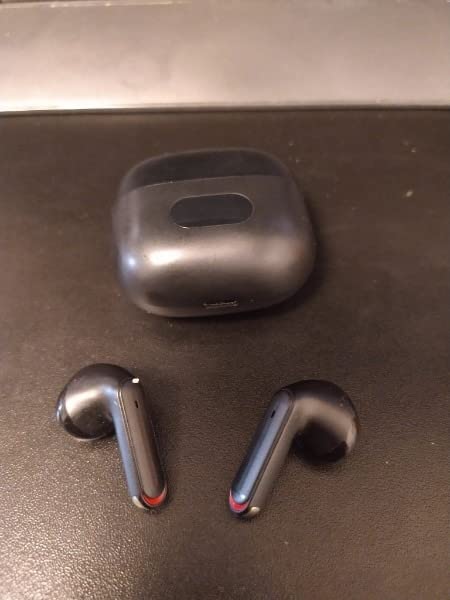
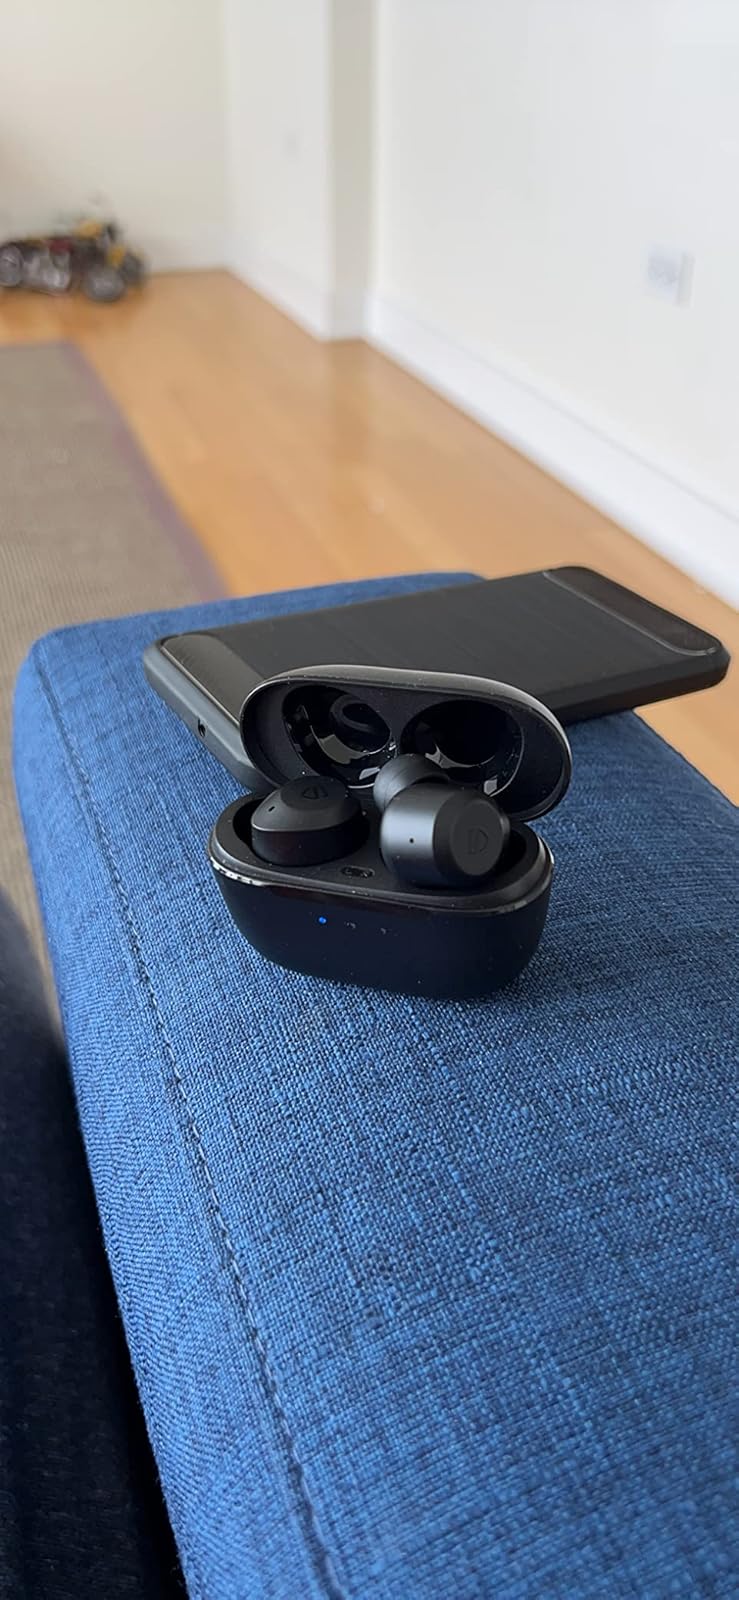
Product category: earbuds
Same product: no